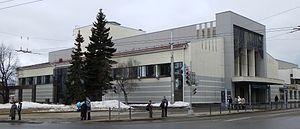
Le théâtre national de la République de Carélie est un théâtre situé à Petrozavodsk, en République de Carélie, sujet fédéral de la Fédération de Russie. Les pièces peuvent être jouées en russe, finnois ou carélien, notamment par un dispositif de traduction simultanée vers le russe.